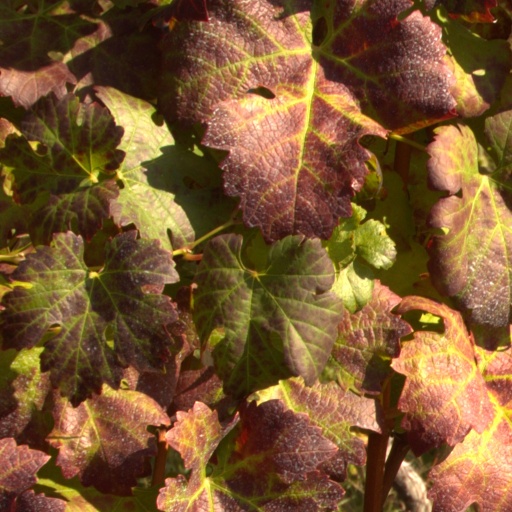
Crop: grape